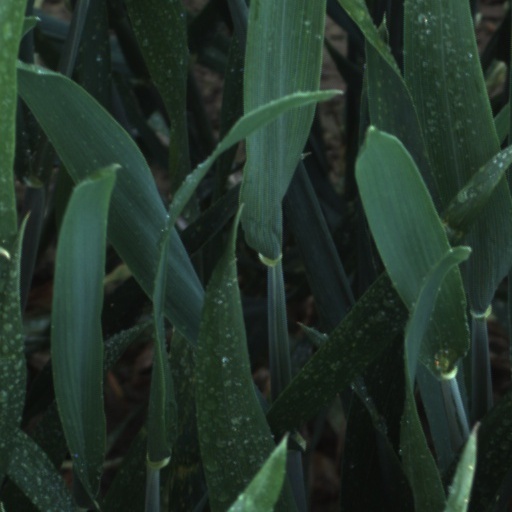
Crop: wheat